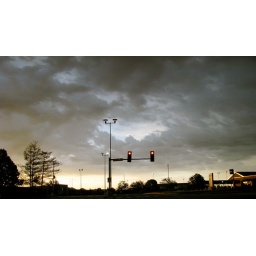
I just couldn't get over the sky and clouds this day.